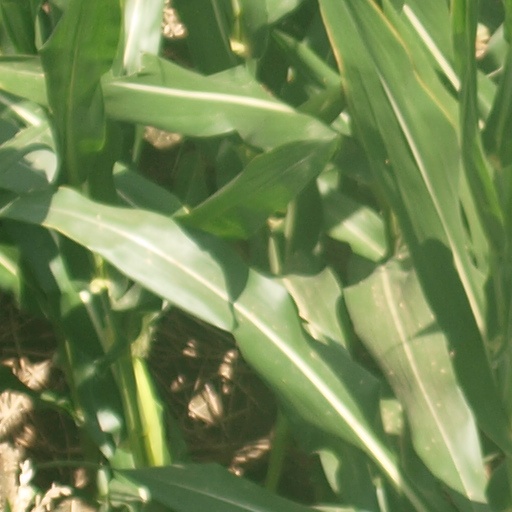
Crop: maize; corn